Minneapolis-Moline

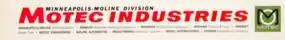
Motec Logo with Subsidiaries listed

In the 1960's Minneapolis-Moline reorganized under the name Motec. Minneapolis-Moline tractors became a subsidiary of Motec.